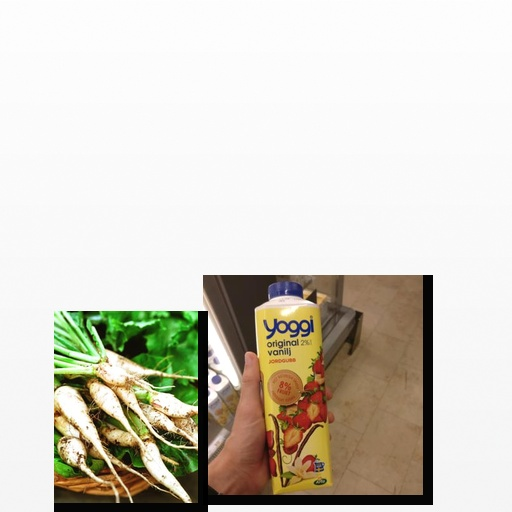
Food items: turnip, strawberry_yogurt